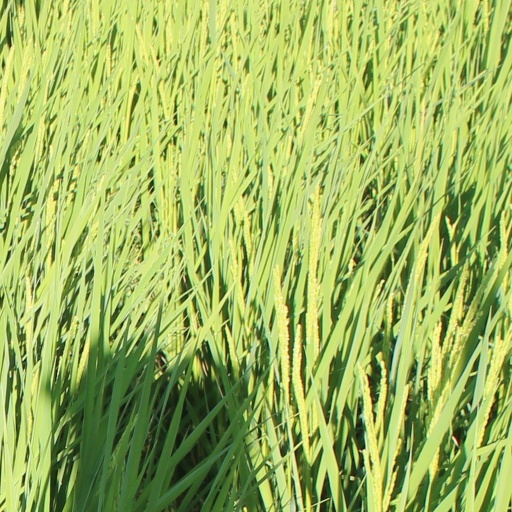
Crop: rice